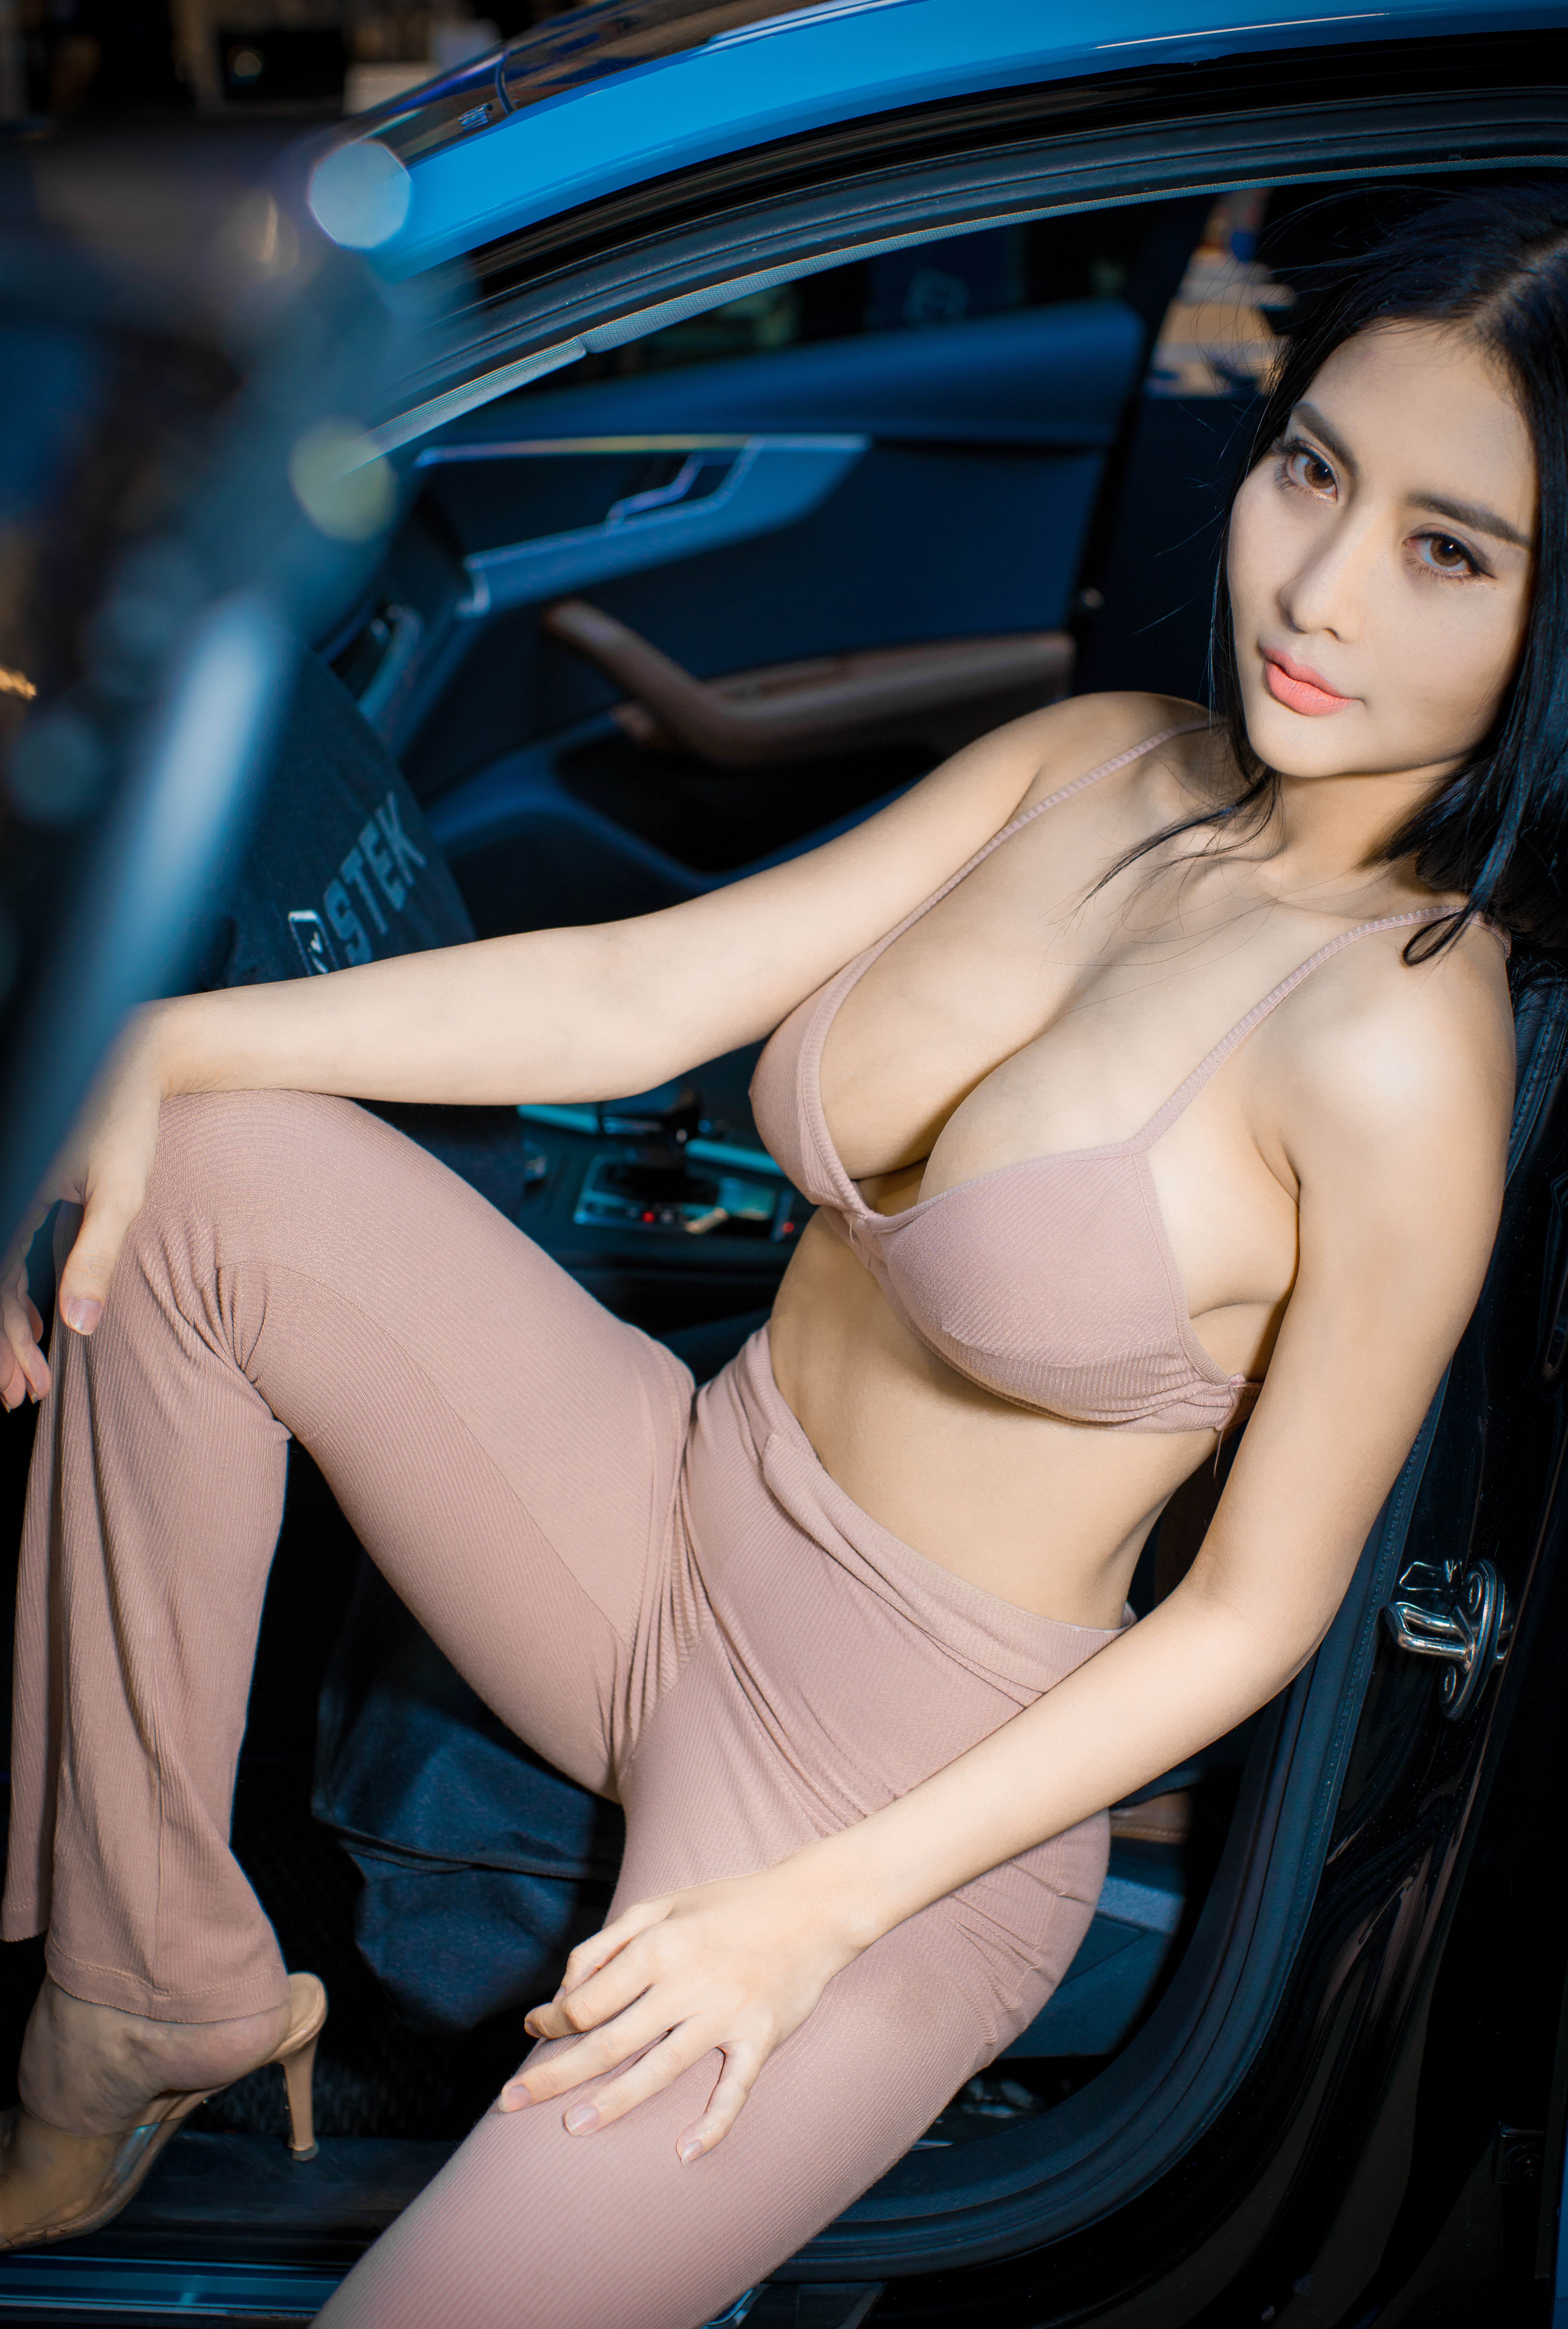
woman, joint, hood, leg, vehicle, automotive design, flash photography, thigh, automotive lighting, cool, black hair, motor vehicle, personal luxury car, car, vehicle door, long hair, trunk, human leg, knee, waist, electric blue, abdomen, automotive wheel system, event, fashion model, automotive exterior, fashion design, luxury vehicle, brown hair, sandal, auto part, sitting, chest, swimwear, mid size car, high heels, photo shoot, advertising, flesh, performance car, city car